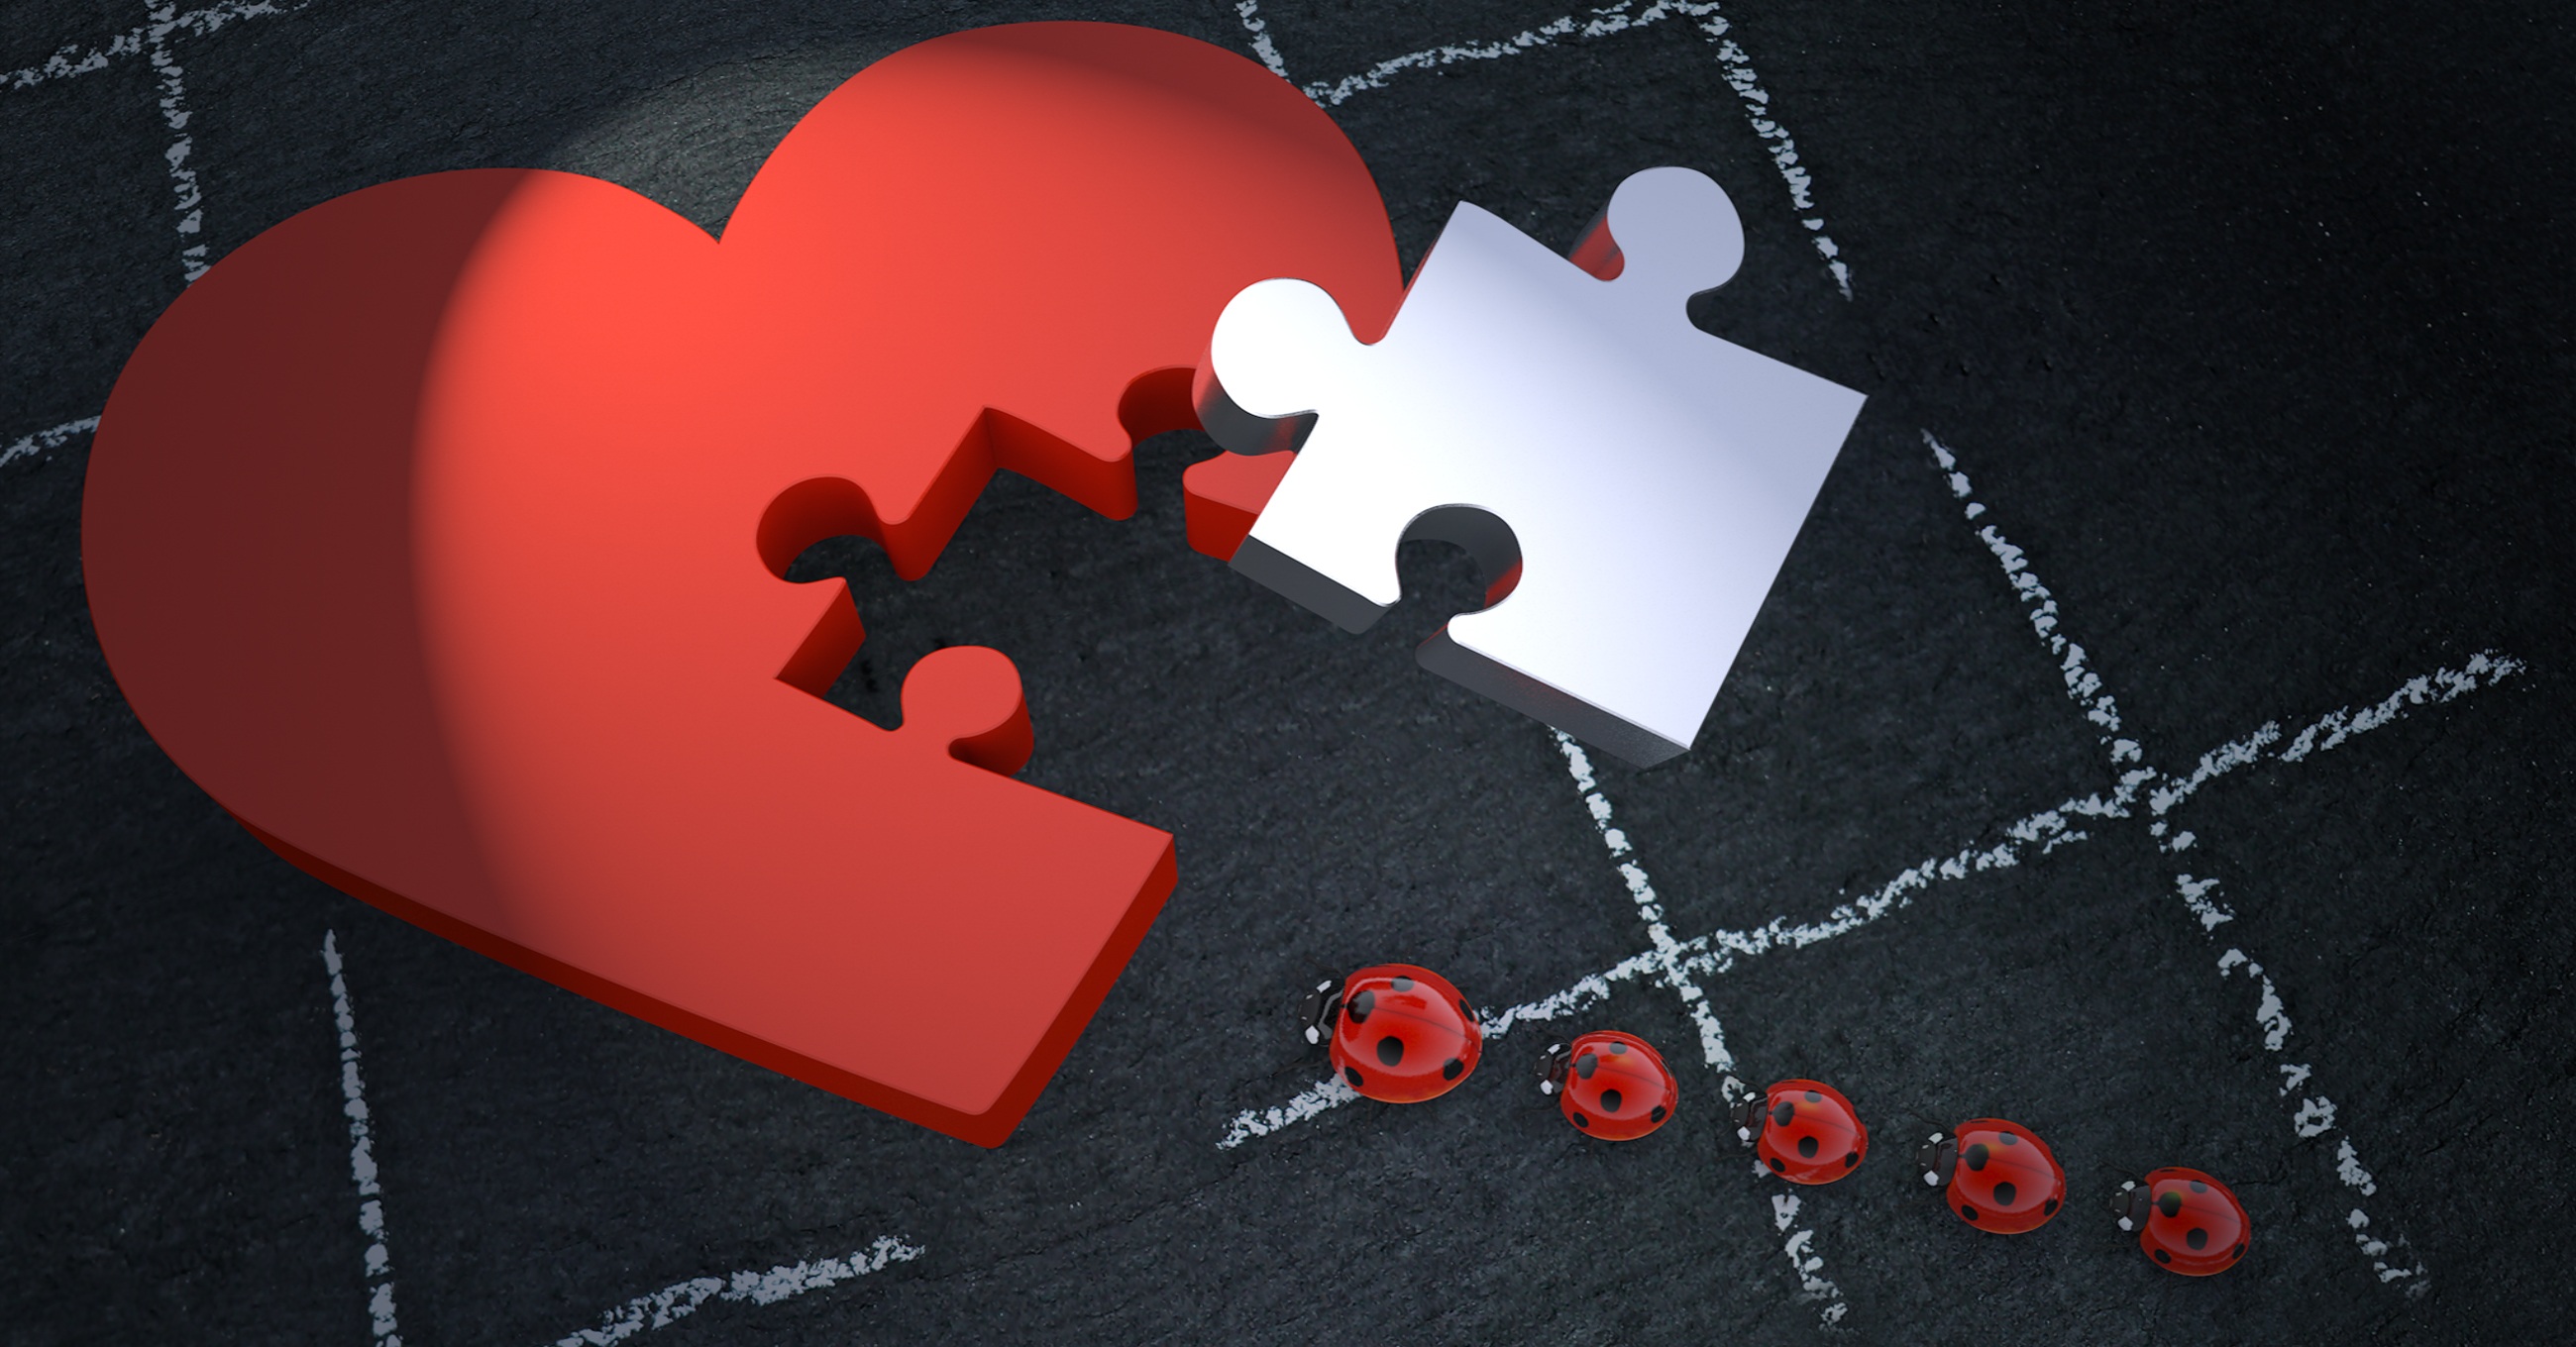
abstract, number, love, heart, red, circle, brand, human body, heart shape, font, illustration, organ, puzzle, separation, missing, solution, good bye, herzchen, greeting card, emotion, memory cards covered with, valentine's day, puzzle piece, graphic design, lucky ladybug, album cover, joining together